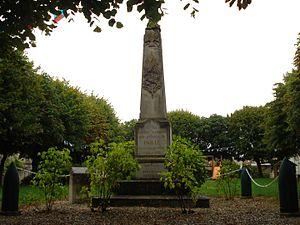
Le Monument aux morts sur la place de Paillé (Charente-Maritime)
Paillé est une commune du Sud-Ouest de la France située dans le département de la Charente-Maritime.